W. F. Harvey

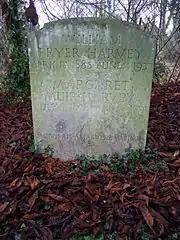
Harvey's grave in the churchyard of St Mary's Church, Letchworth

Before the war he had shown interest in adult education, on the staff of the Working Men's College, Fircroft, Selly Oak, Birmingham. He returned to Fircroft in 1920, becoming Warden, but by 1925 ill-health forced his retirement.